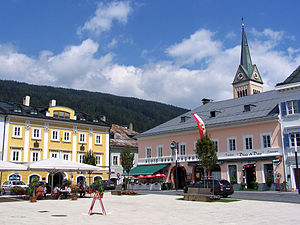
Radstadt
Plads ved rådhuset
Radstadt er en kommune og by i delstaten Salzburg i Østrig, den ligger godt en halv times kørsel fra Schladming og huser 4000 indbyggere.